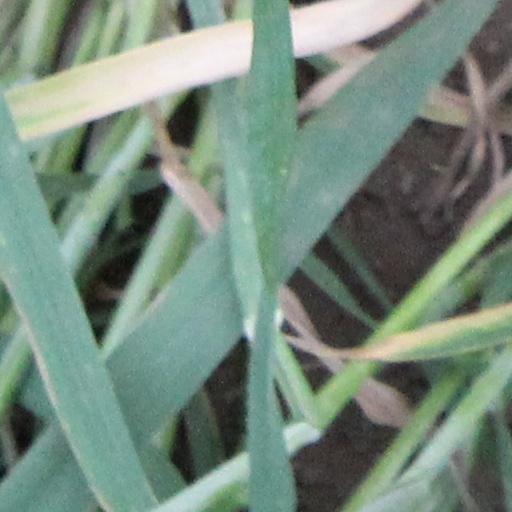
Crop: wheat